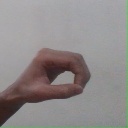
अक्षर: औ